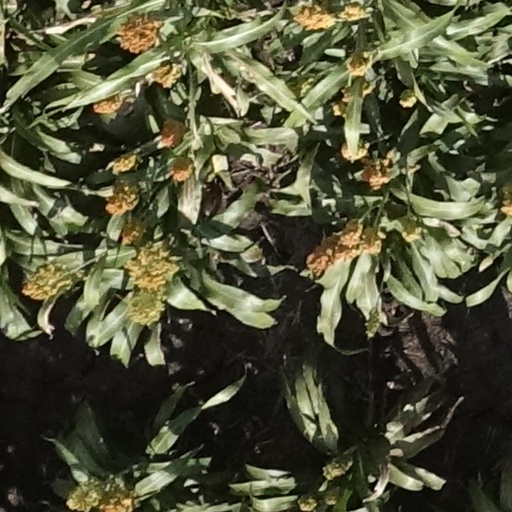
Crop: sorghum